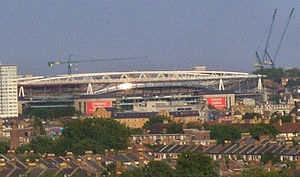
Arsenal F.C.
Arsenals nye stadion - Emirates Stadium
Arsenal F.C. er en engelsk Premier League-fodboldklub. Som regel kaldes klubben bare Arsenal eller The Gunners.